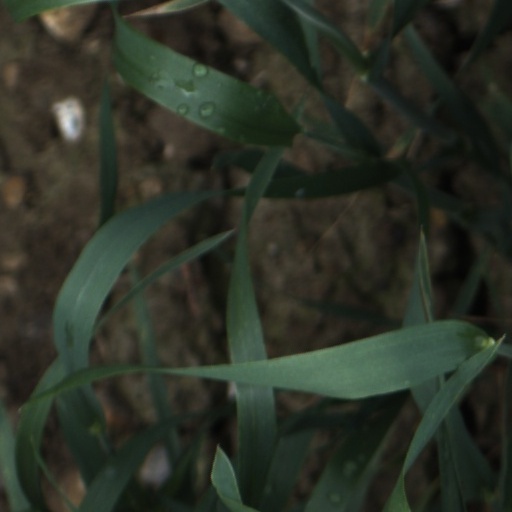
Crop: wheat